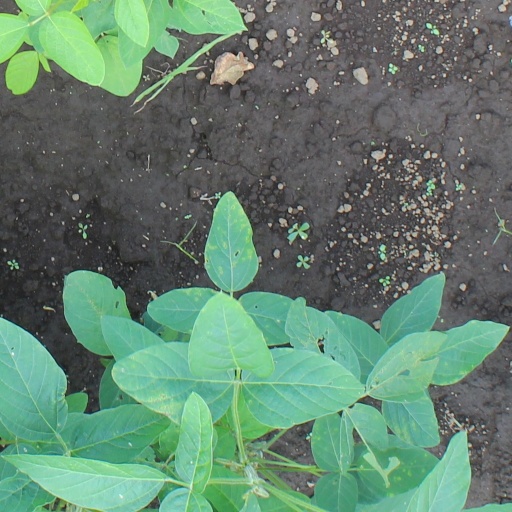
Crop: soybean